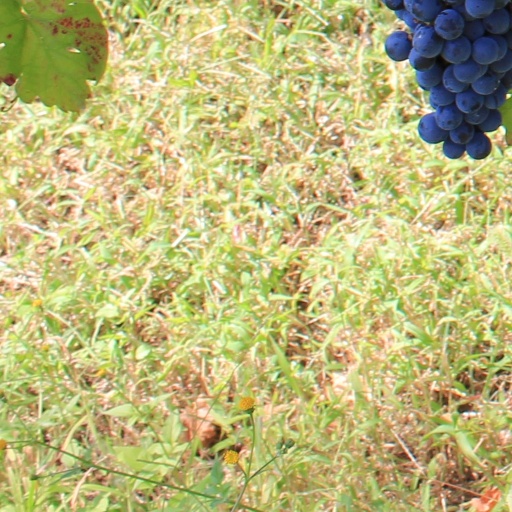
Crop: grape